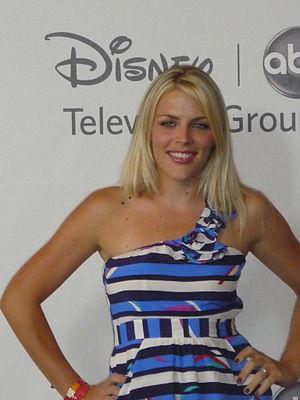
Elizabeth Jean Philipps, plus connue sous le nom de Busy Philipps, est une actrice américaine née le 25 juin 1979 à Oak Park dans l'Illinois.
Cet article présente les épisodes de la troisième saison de la série télévisée How I Met Your Mother.